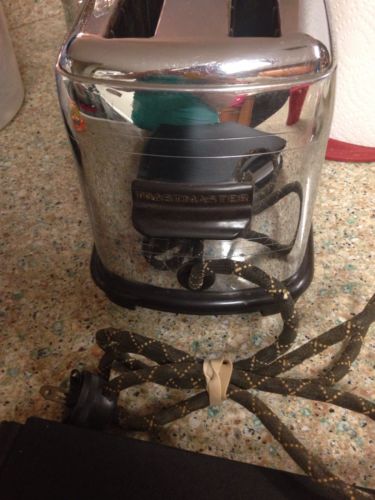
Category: toaster